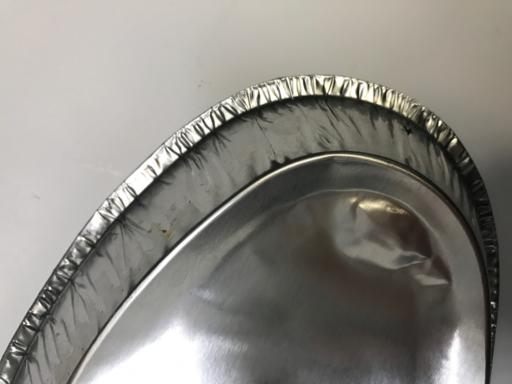
Waste category: metal